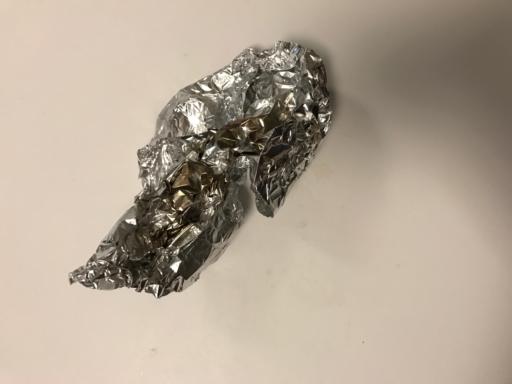
Label: metal